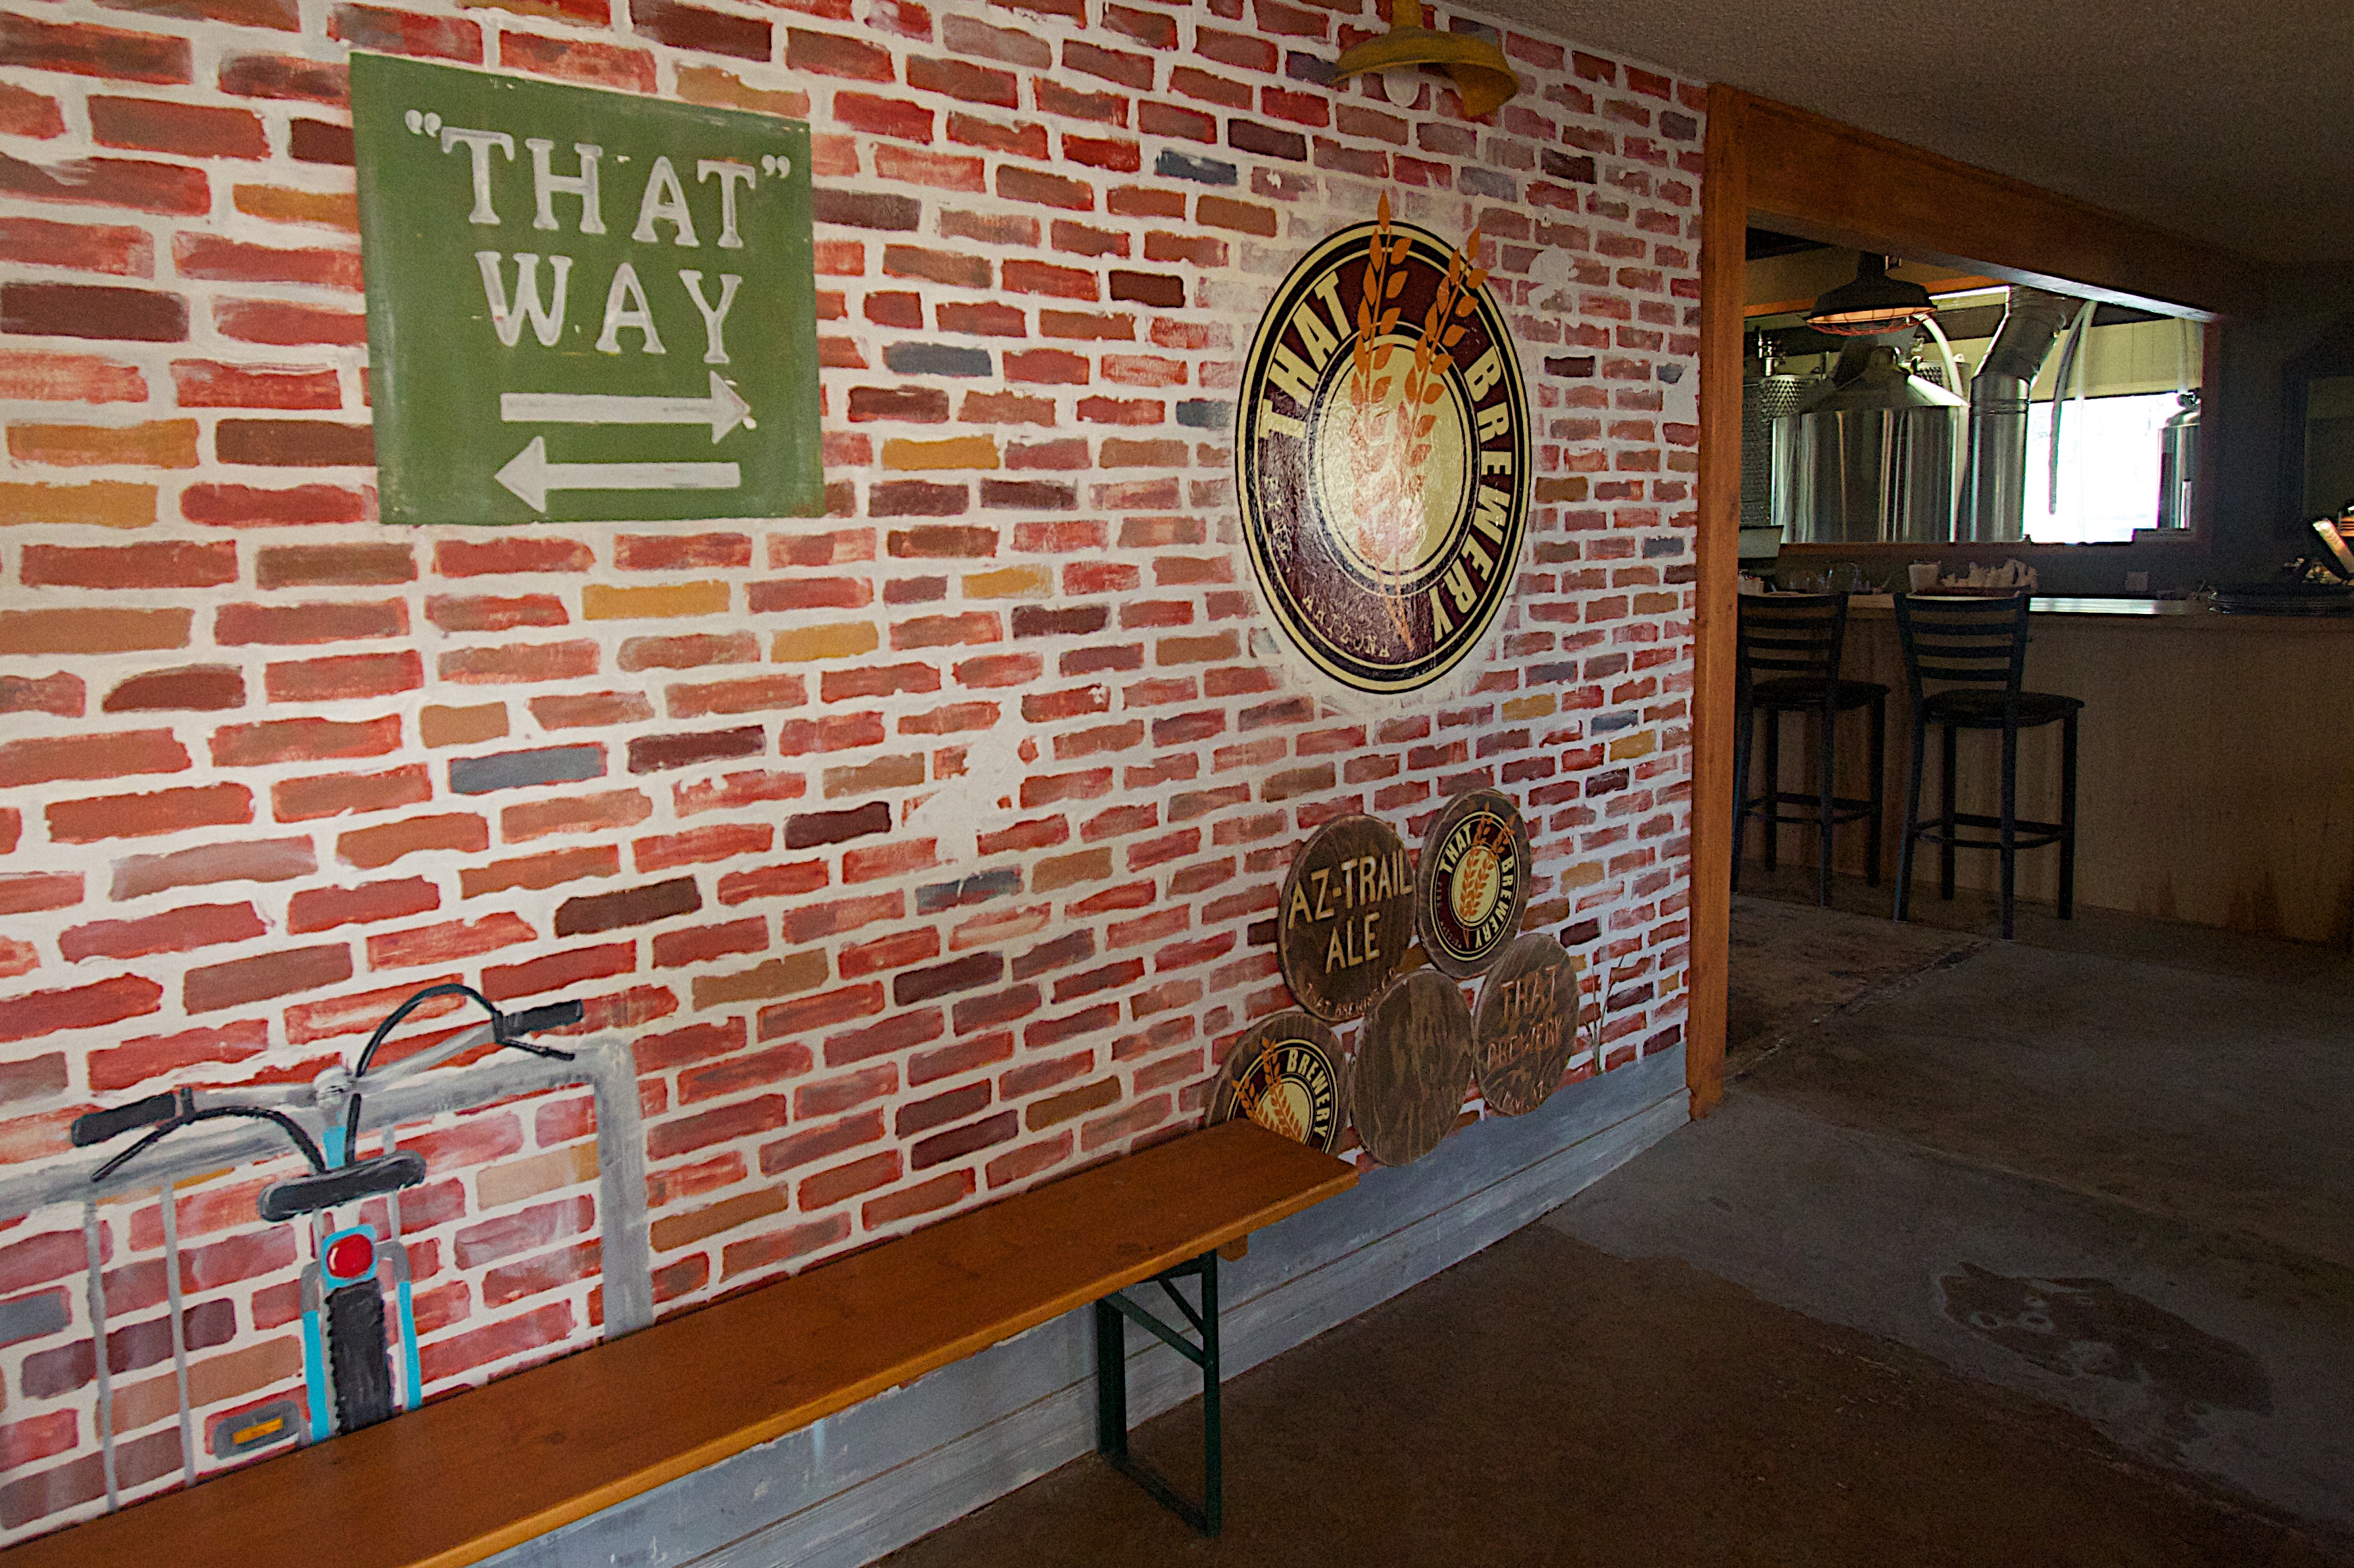
house, home, wall, room, interior design, art, design, mural, thatbrewery, flooring, window covering